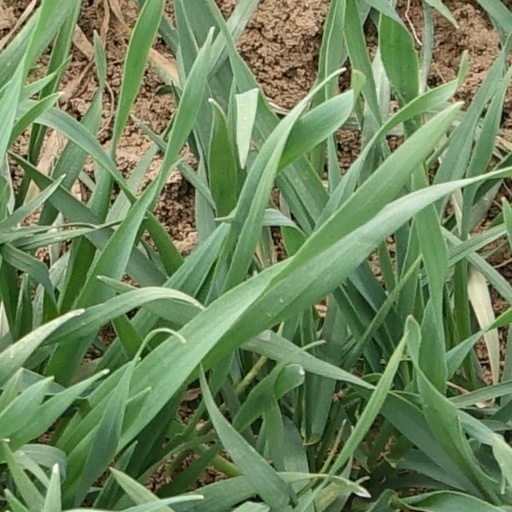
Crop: wheat